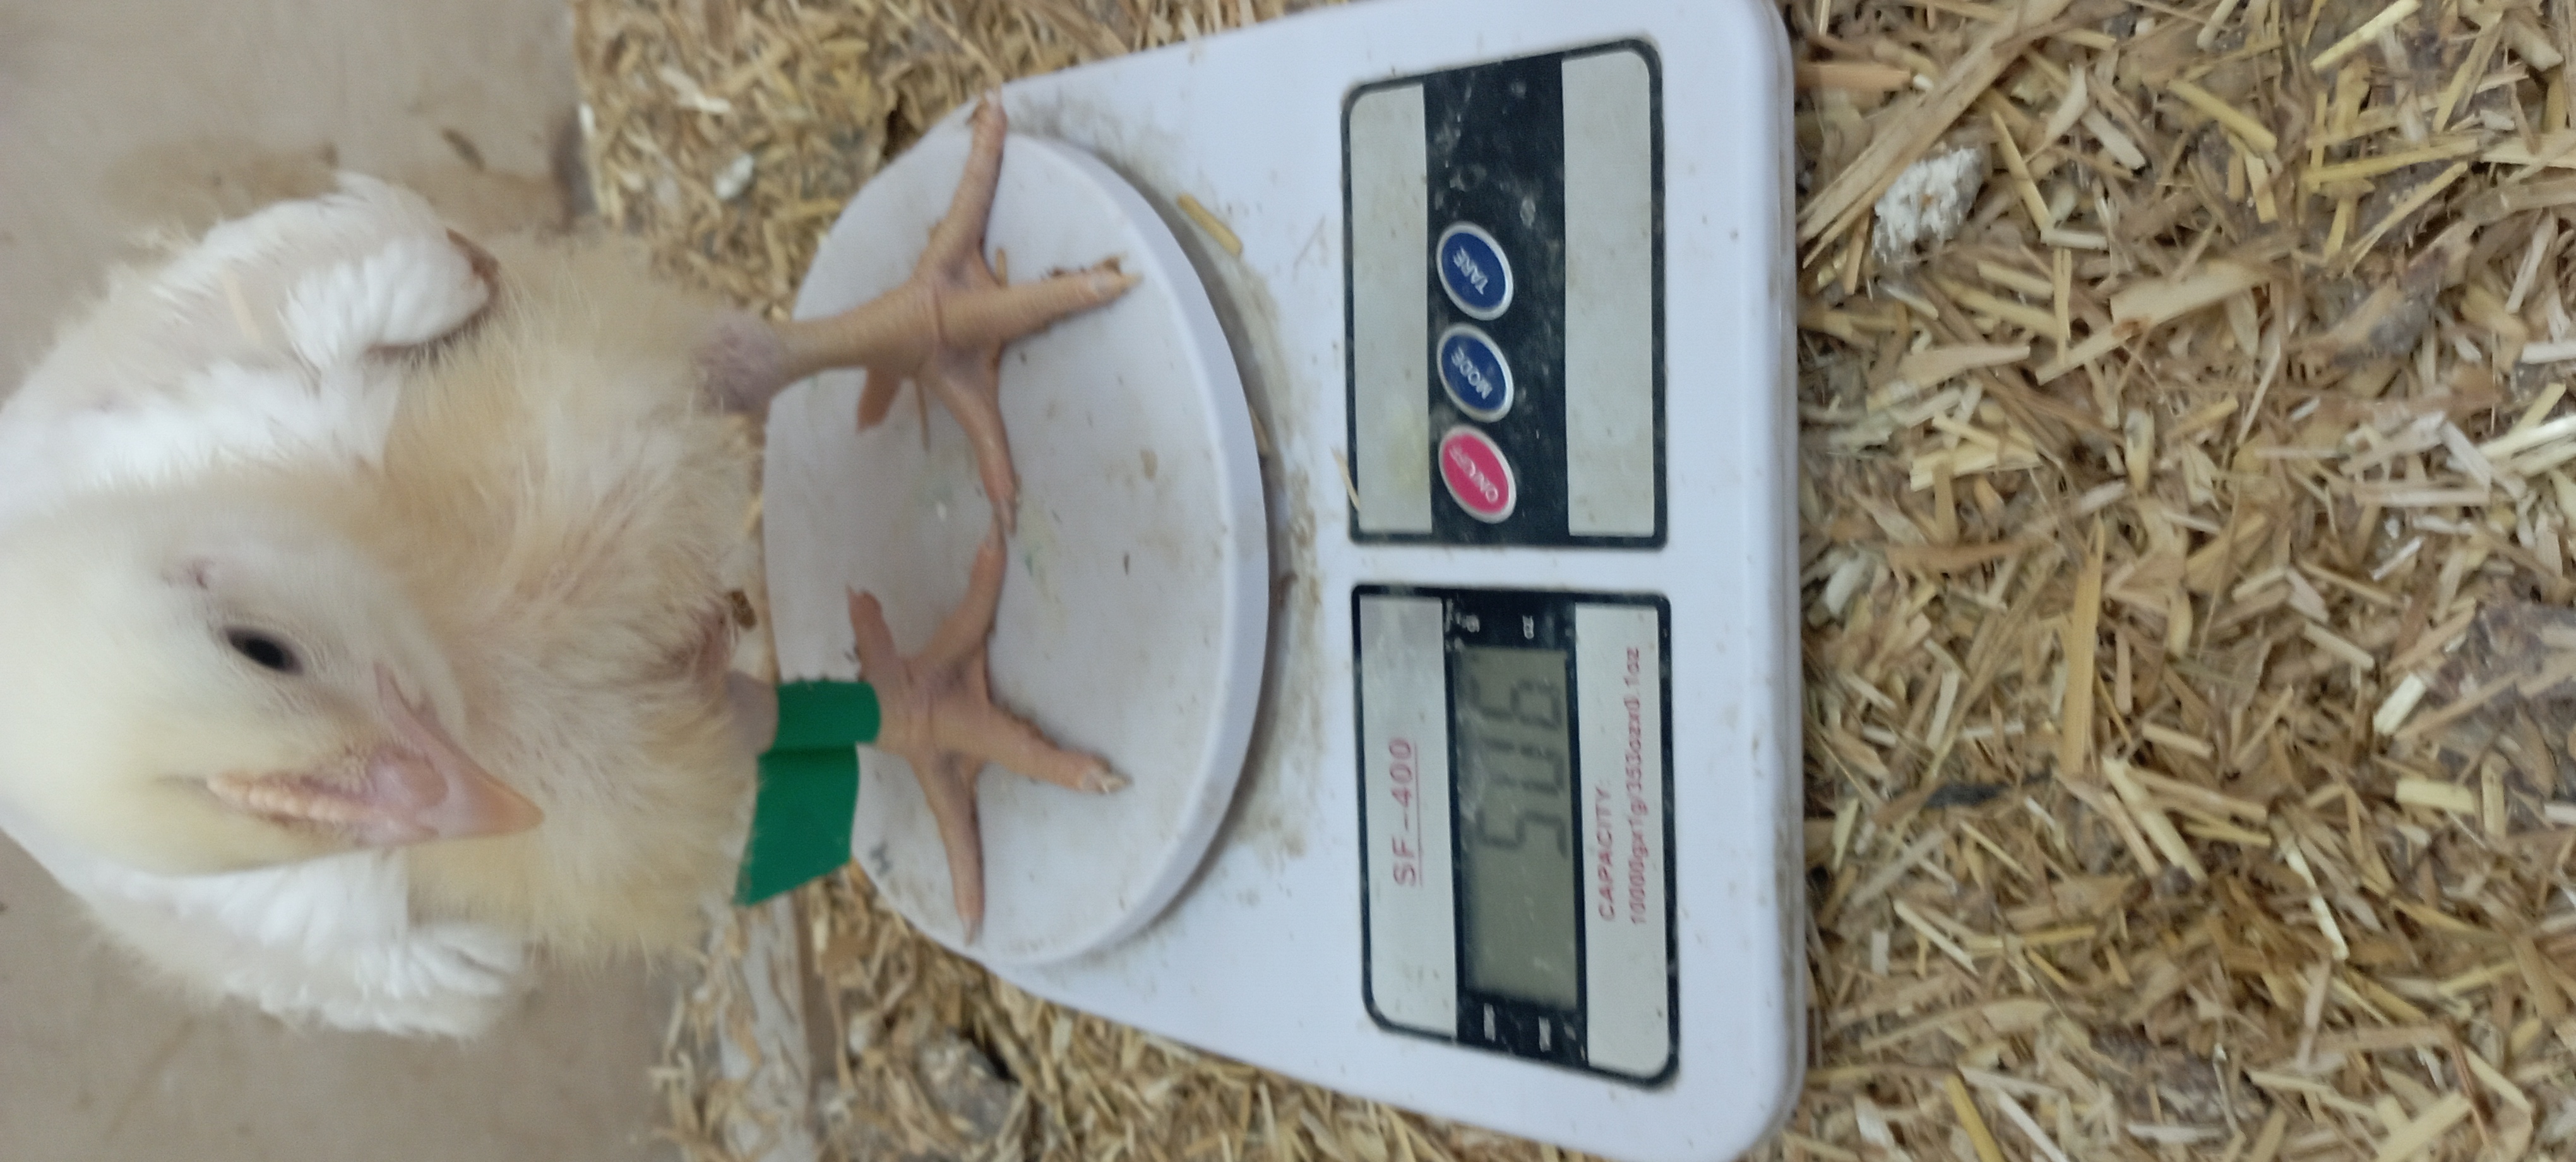
Weight: 506 g